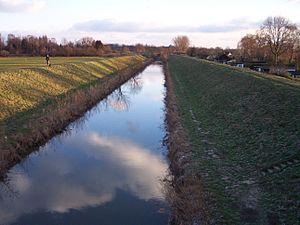
L'Ahse est une rivière allemande d'une longueur de 50 km qui coule dans le land de la Rhénanie-du-Nord-Westphalie. Elle est un affluent de la Lippe, donc un sous-affluent du Rhin.